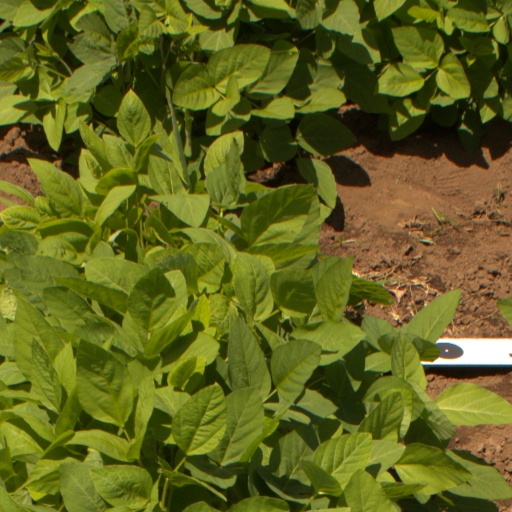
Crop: soybean